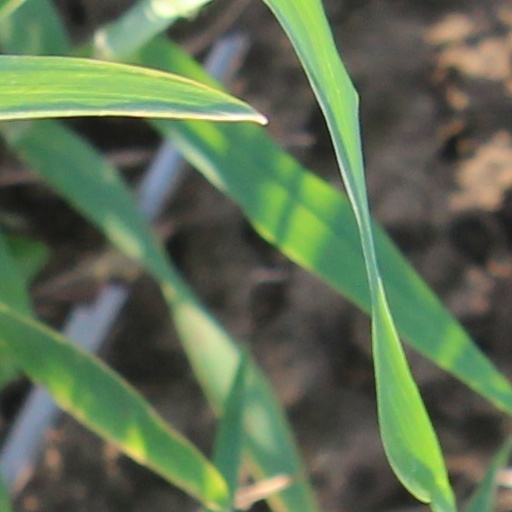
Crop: wheat